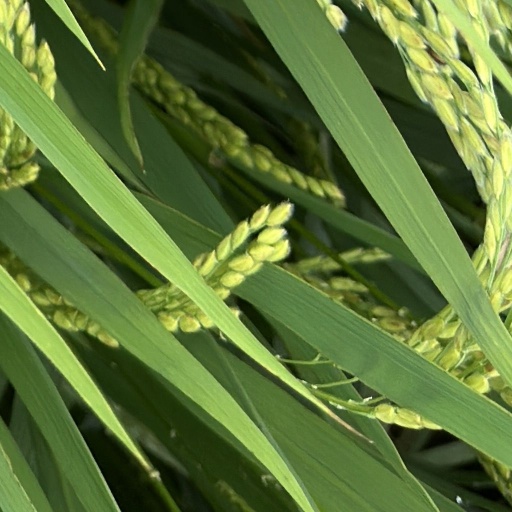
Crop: rice